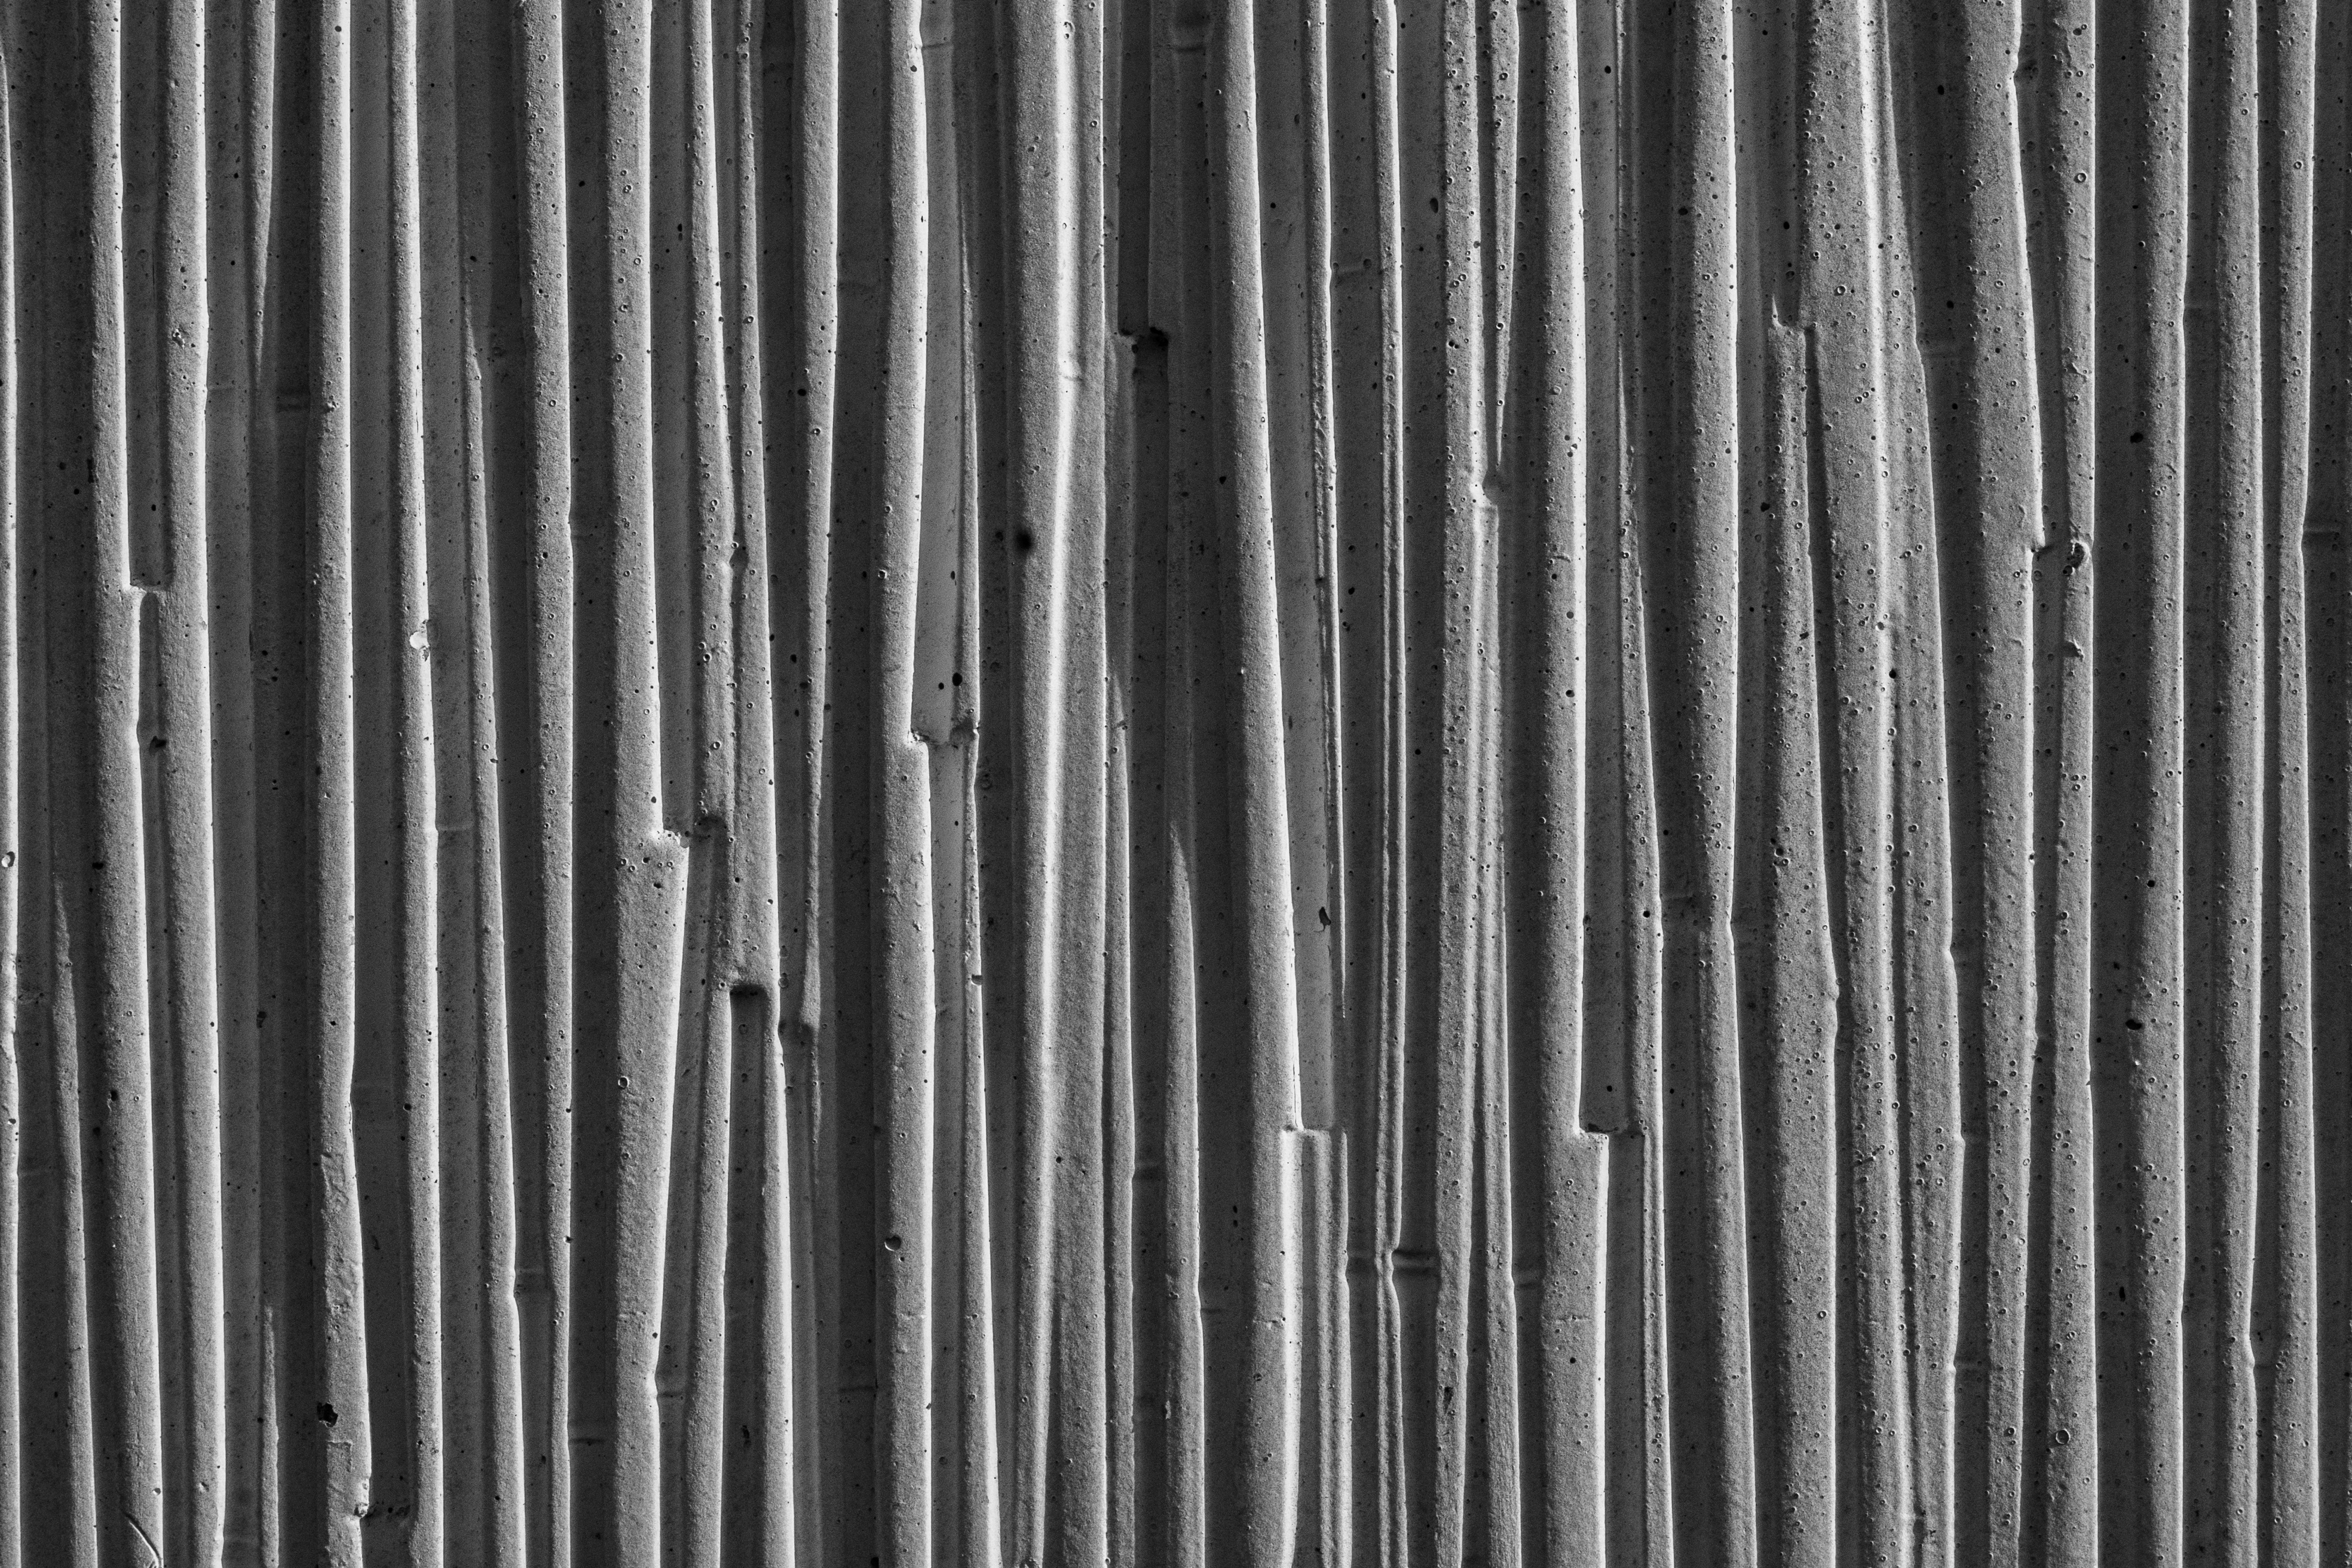
black and white, structure, wood, texture, floor, wall, stone, pattern, line, metal, black, monochrome, close, material, concrete, interior design, concrete wall, grey, background, cement, masonry, monochrome photography